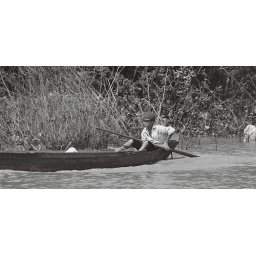
boy in boat